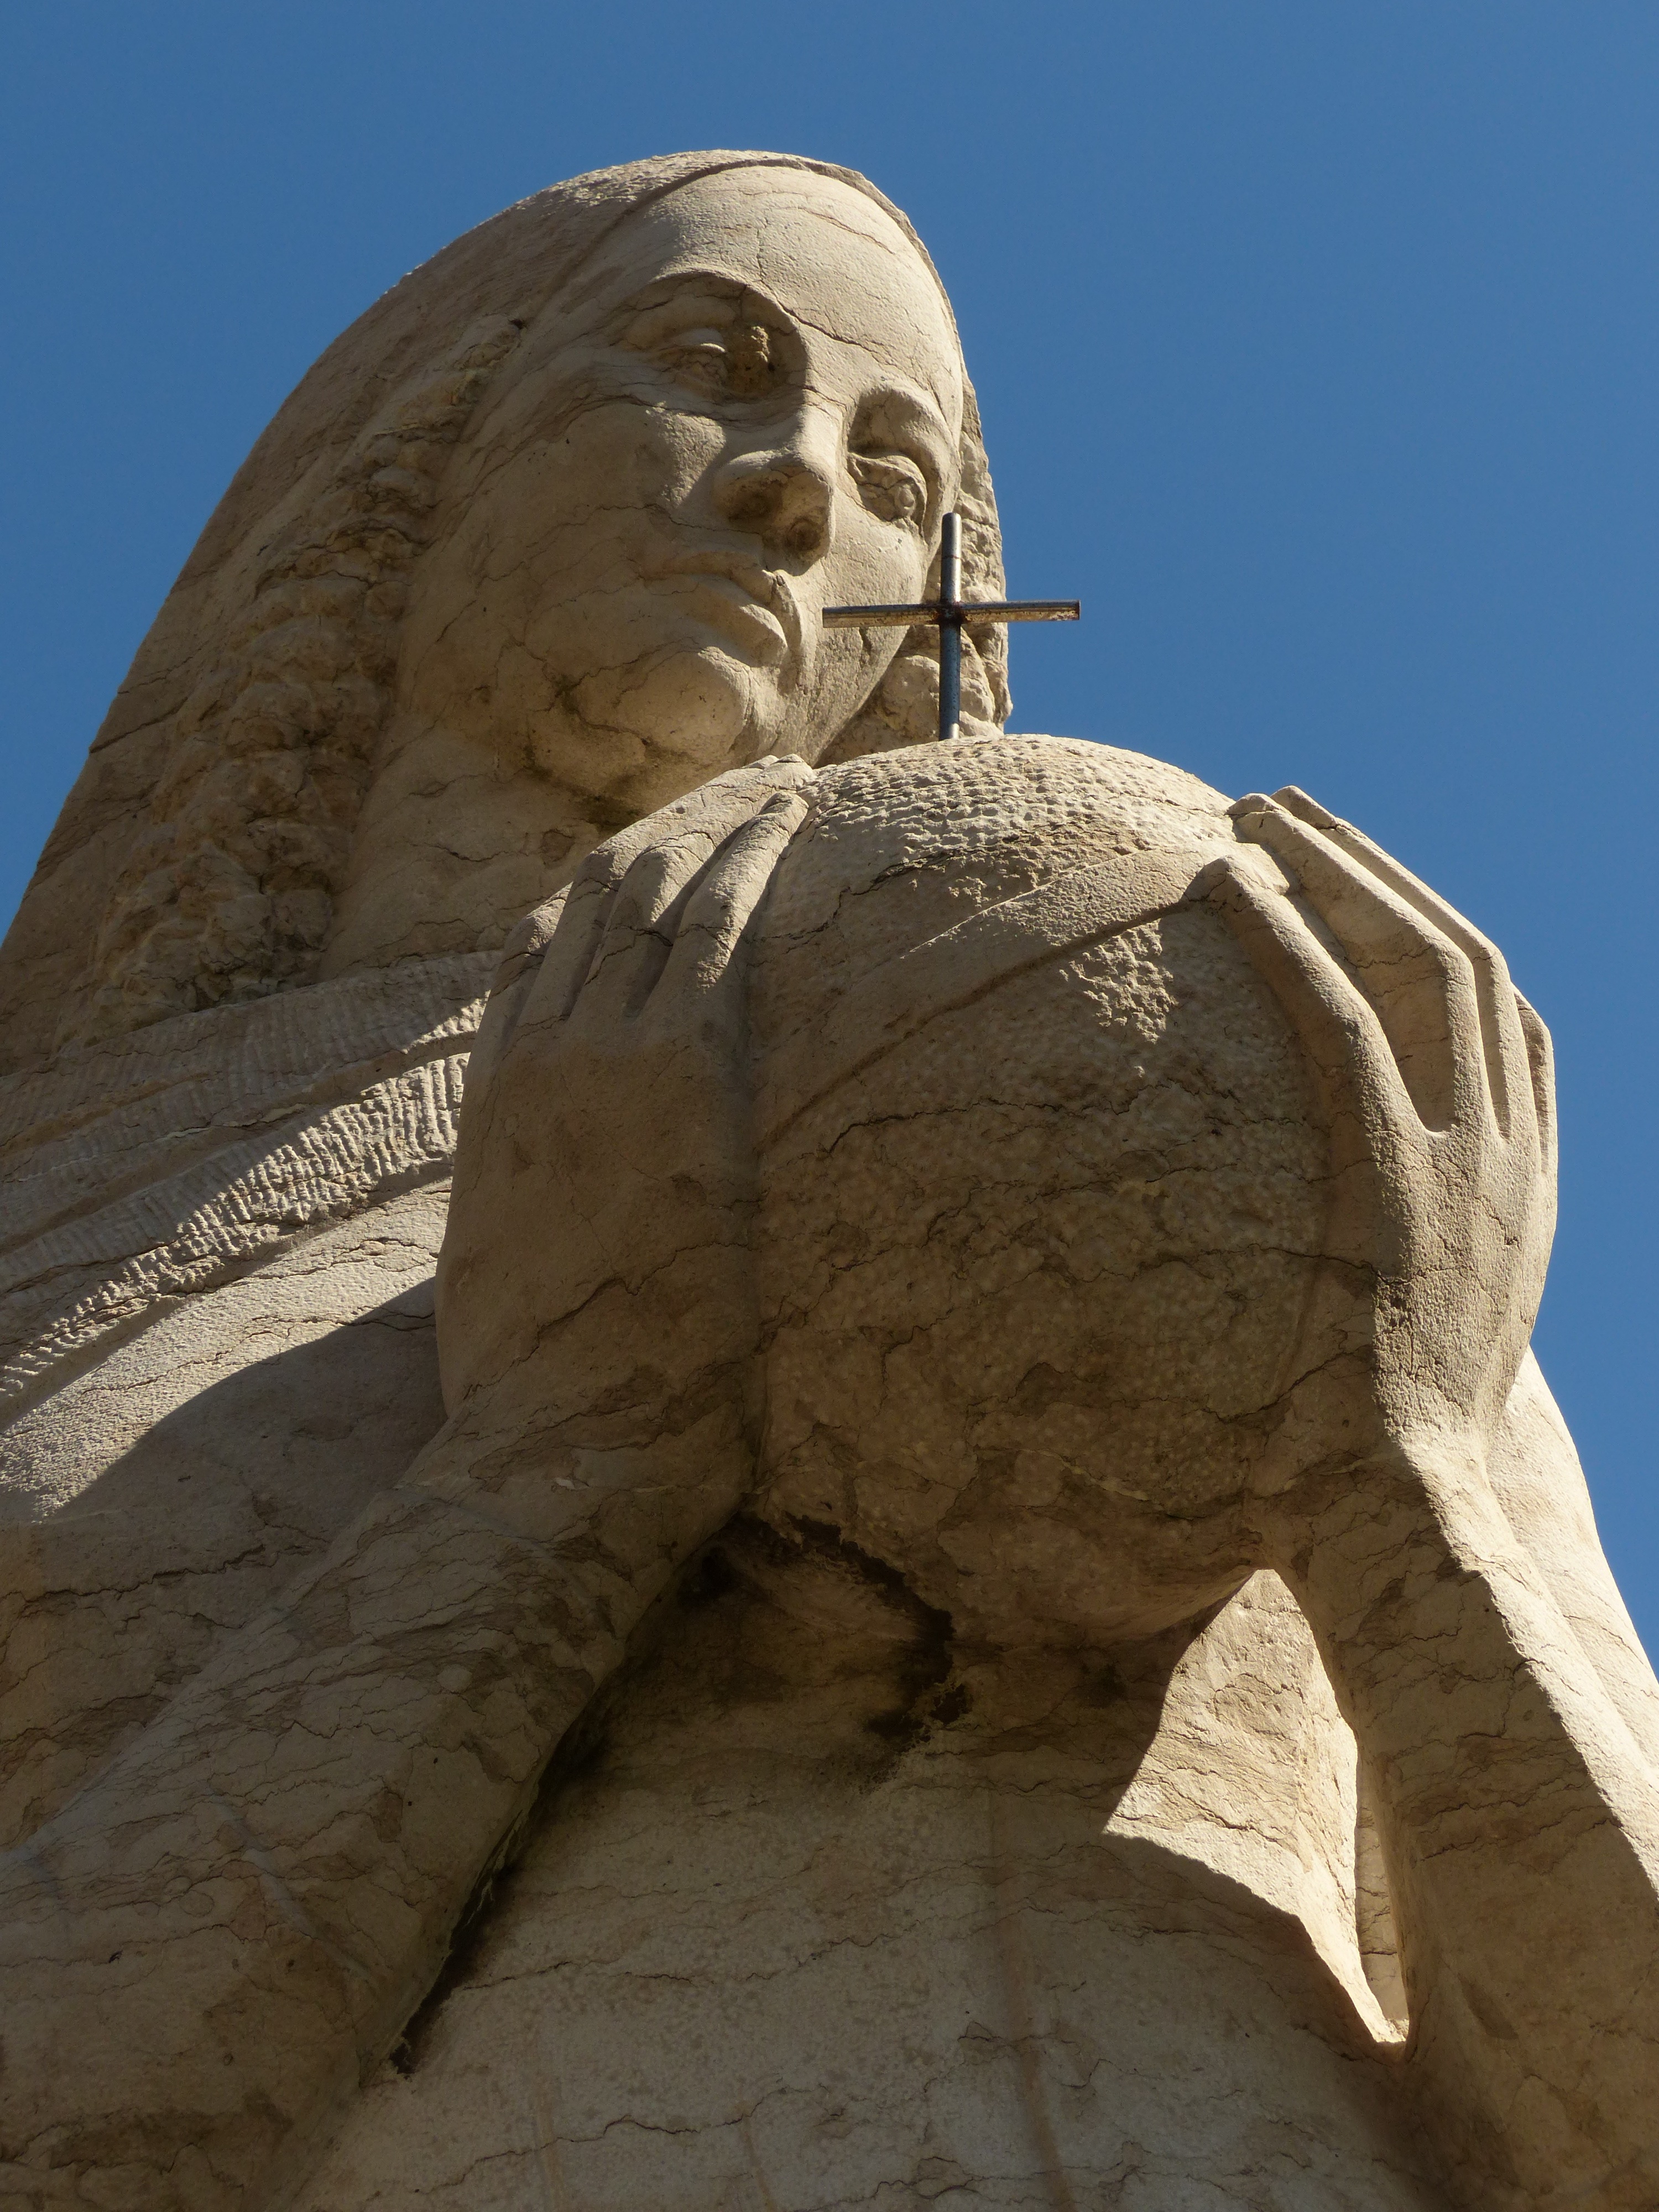
sand, rock, monument, statue, garda, sculpture, art, figure, temple, carving, madonna, stone figure, ancient history, madonna of pregasina, pregasina